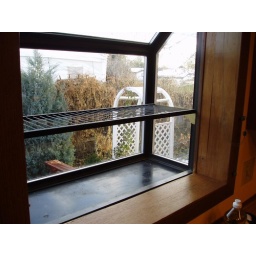
The plant window in my kitchen.